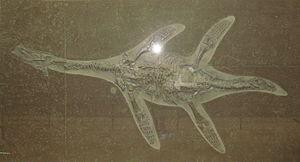
Cette liste de Plésiosaures est une liste complète des différents genres classés dans l'ordre des Plesiosauria, en excluant les termes vernaculaires. Cette liste inclut tous les genres reconnus et acceptés, mais aussi les genres aujourd'hui considérés comme invalides, douteux, ou qui ne sont pas formellement publiés, ainsi que les « synonyme Junior » et les genres qui ne font plus partie des Plésiosaures.
Hauffiosaurus est un genre éteint de plésiosaures, de la super-famille des pliosaures et de la famille des pliosauridés.